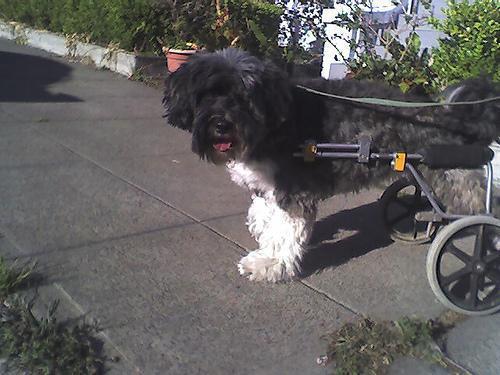
Tibetan_terrier